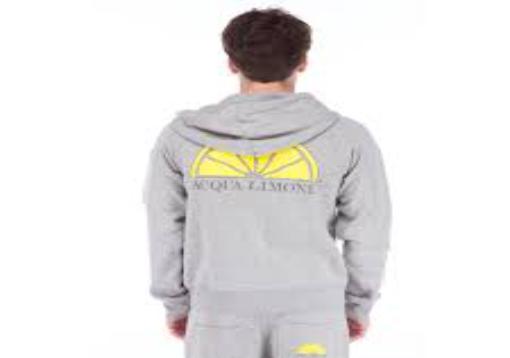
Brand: Acqua Limone
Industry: Clothes